Sri Ramakrishna Math, Chennai

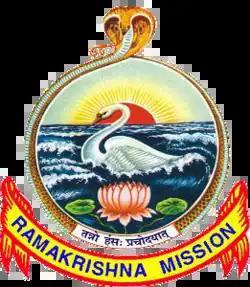
Emblem

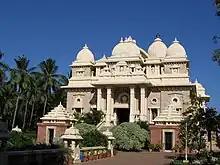
Ramakrishna Math, Chennai

Sri Ramakrishna Math, Chennai is a monastic organisation. The motto of the Ramakrishna Math and Ramakrishna Mission is "For one's own salvation and for the welfare of the world". The math in Chennai is the first branch center of the Ramakrishna Order in Southern India. It was established in 1897 by Swami Ramakrishnananda, one of the direct disciples of Sri Ramakrishna. Besides Swami Ramakrishnananda, the Math was visited by Sri Sarada Devi, Swami Nirmalananda, Swami Shivananda, Swami Abhedananda, Swami Premananda, Swami Niranjanananda, Swami Trigunatitananda, and Swami Vijnanananda.